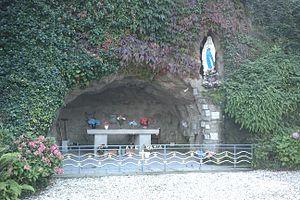
réplique de la fr:Grotte de Massabielle
Hébécrevon est une ancienne commune française située dans le département de la Manche en région Normandie, devenue le 1ᵉʳ janvier 2016 une commune déléguée au sein de la commune nouvelle de Thèreval.
Après les apparitions de Lourdes, de très nombreuses répliques de la grotte de Lourdes sont réalisées, jusqu'en 1914. Ce n'est évidemment pas une date butoir. Après cette date, le nombre de copies de la grotte continue toujours d'évoluer. En 2015, un auteur a répertorié en France plus de 765 sites, et dans le reste du monde 321 copies de la grotte.